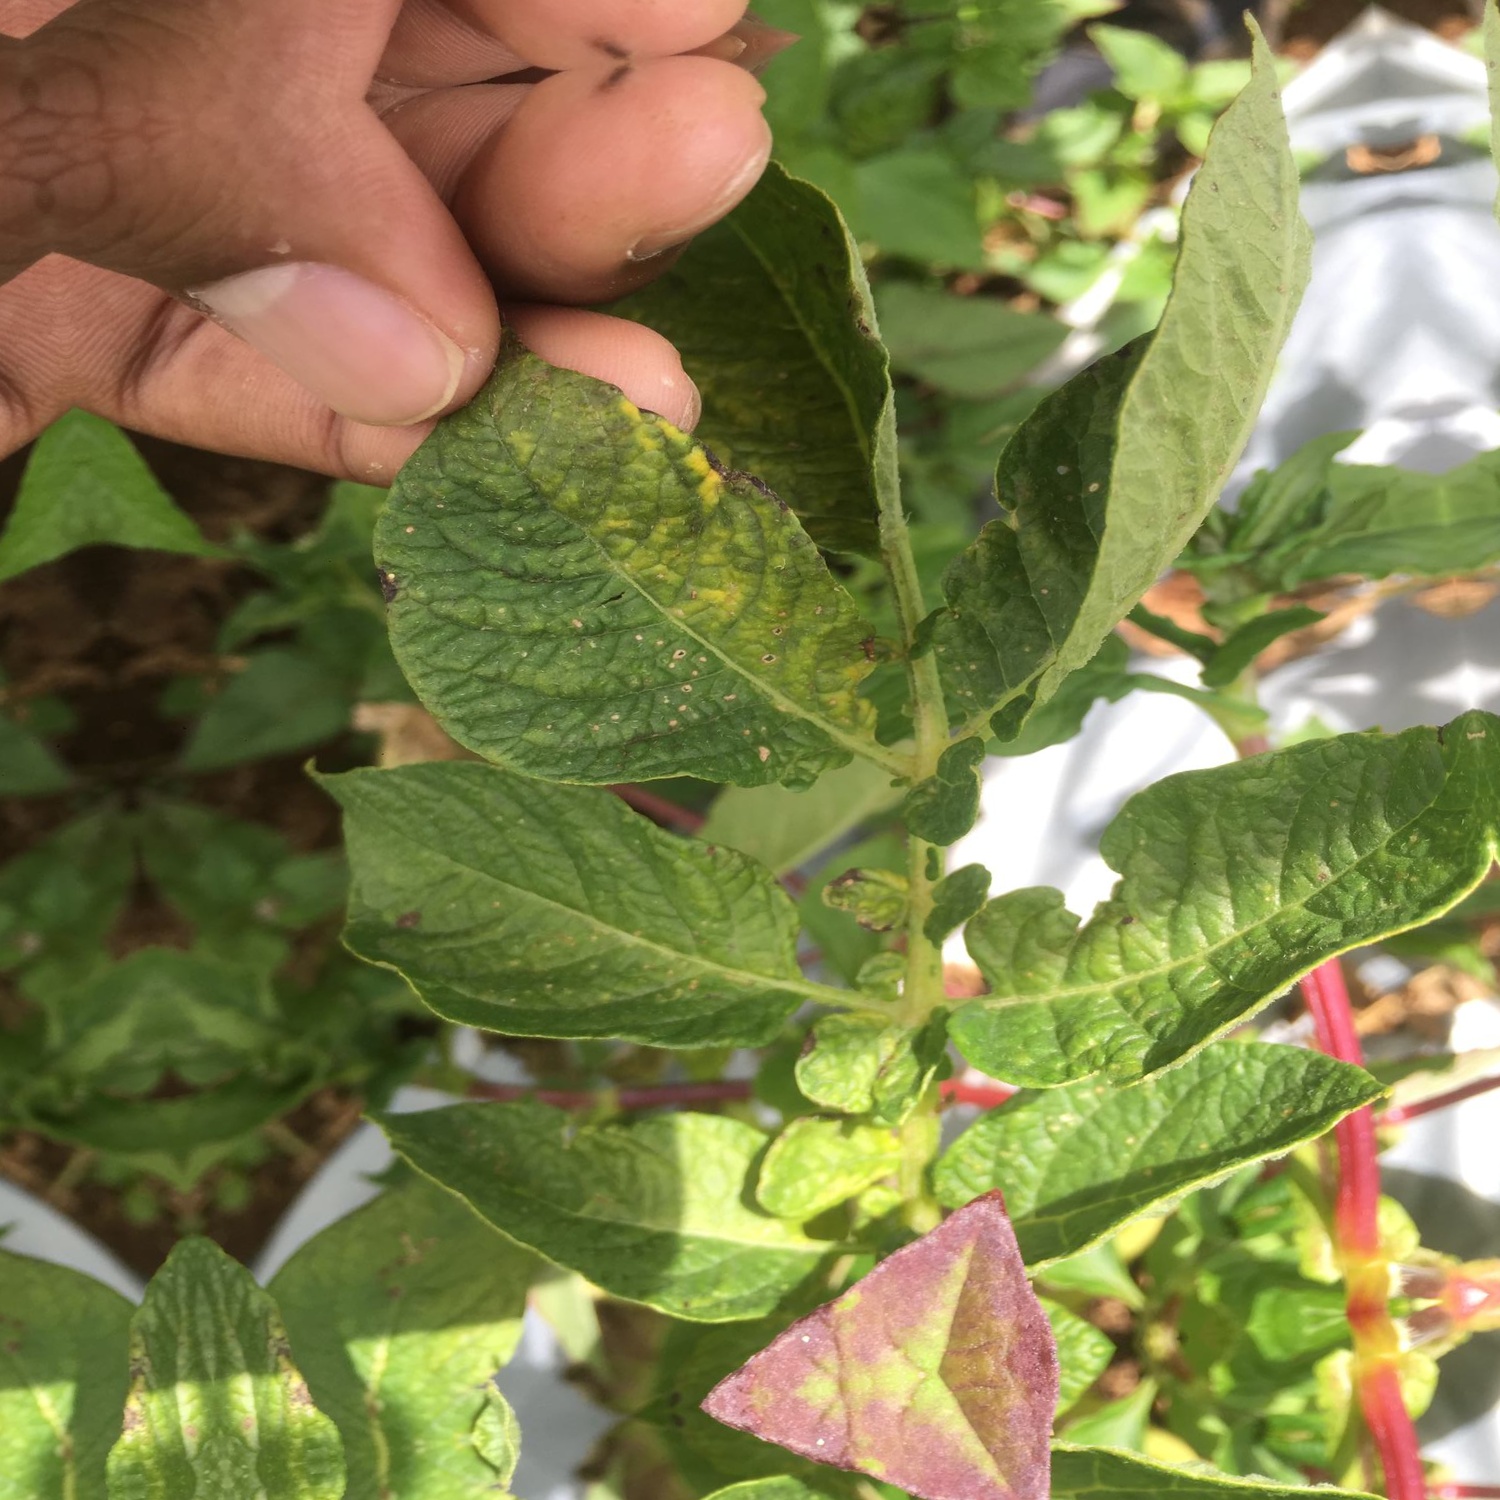
Etiqueta: Virus